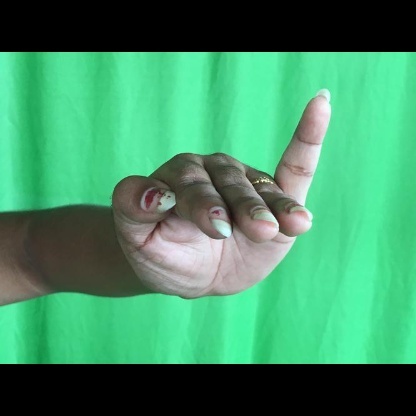
Mudra: Hamsapaksha